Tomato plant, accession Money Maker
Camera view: tilt-top (135 deg); turntable rotation: 270 degrees
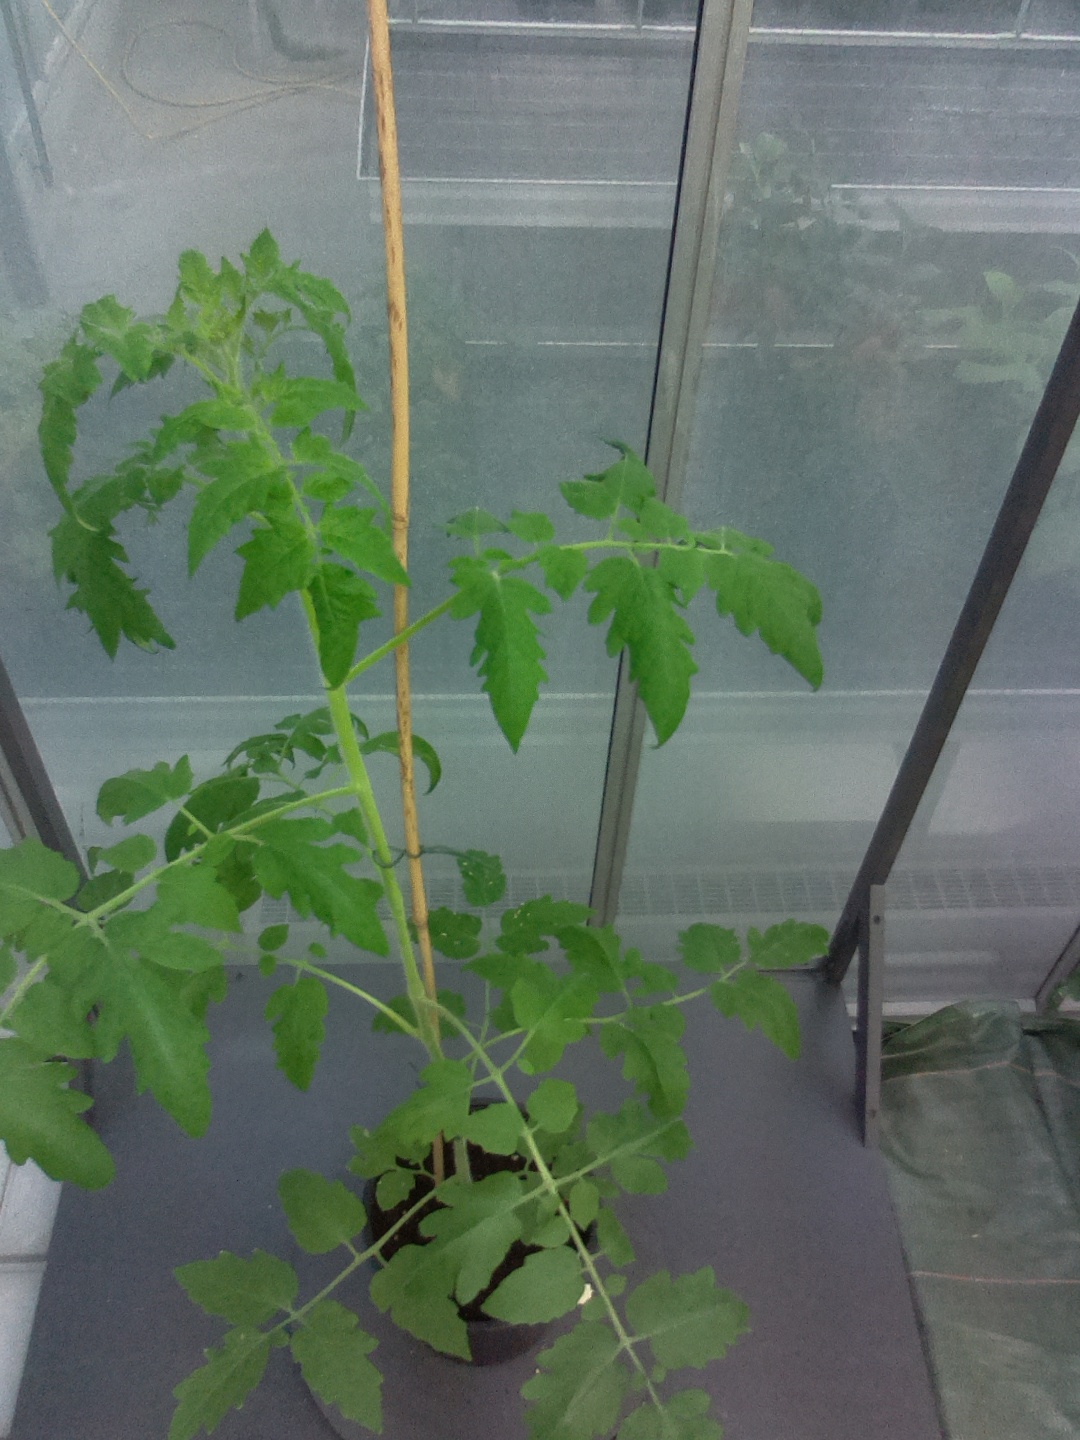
BBCH growth stage 54: 4 inflorescences visible